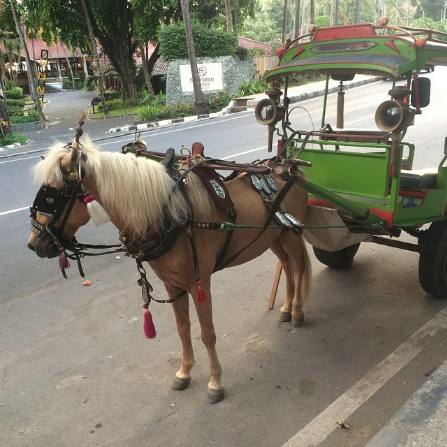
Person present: No